Montclar d'Urgell

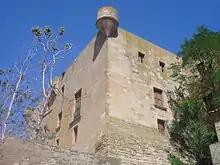
Montclar Castle

The majestic Montclar Castle presided over the town that bears his name. The castle was built on the remains of an old Roman tower keep. The castle is documented from the year 981, making it the oldest in the area. Inside, part of the wall of the tower from the tribute century Roman II can still be seen. Most of the first floor of the present castle was built in the thirteenth century. Also, the upper floors were remodelled after the Christian Reconquest and currently show an elegant architecture of the Catalan Renaissance dating from the sixteenth to the seventeenth centuries. The castle was restored in 1970, was declared a national Historic Monument in 1979 and is now open to visitors.